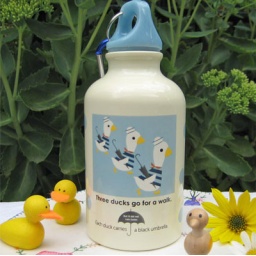
Five little ducks went out one day (or in this case, three!) Lightweight, practical aluminium water bottle.